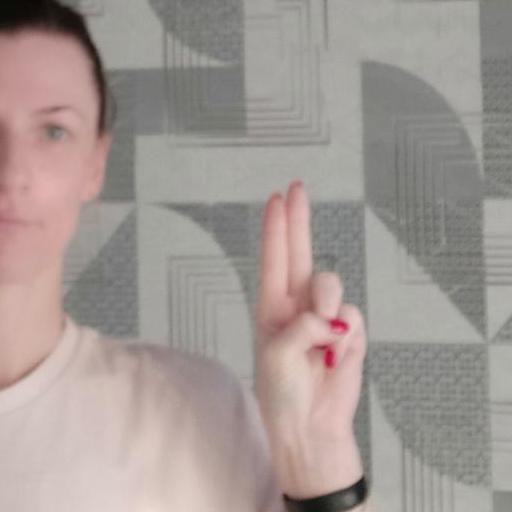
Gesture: two_up